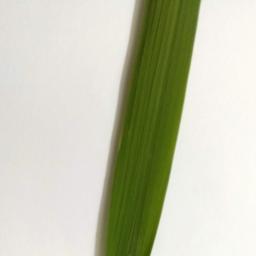
Label: Rice___Healthy